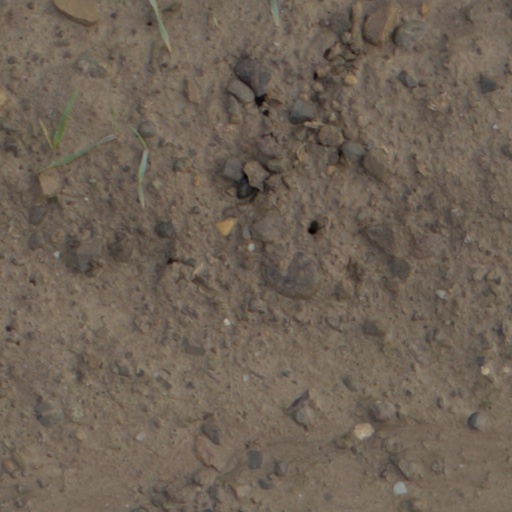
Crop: wheat